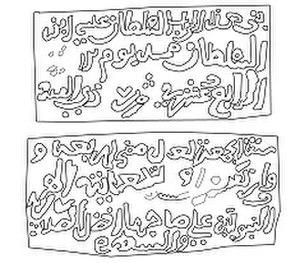
Inscriptions de Chingoni
La mosquée de Tsingoni est une mosquée française située à Tsingoni sur la Grande-Terre de Mayotte. Remontant au moins au XVIᵉ siècle, elle est la plus vieille mosquée en activité de France.
Mayotte est une île de l'archipel des Comores, situé au milieu du canal de Mozambique, entre l'Afrique et Madagascar. Elle a été marquée par l'histoire du monde maritime de l'Océan Indien, longtemps dépendante de la traditionnelle navigation saisonnière arabo-indienne, et de l'irruption de ses marges, africaines et malgaches, avant de passer petit à petit sous hégémonie européenne. L'islam tolérant et structuré qu'elle a préservé indique un vieil héritage shirazien, apporté par des colons de la région d'Ormuz et du Hadramaout.